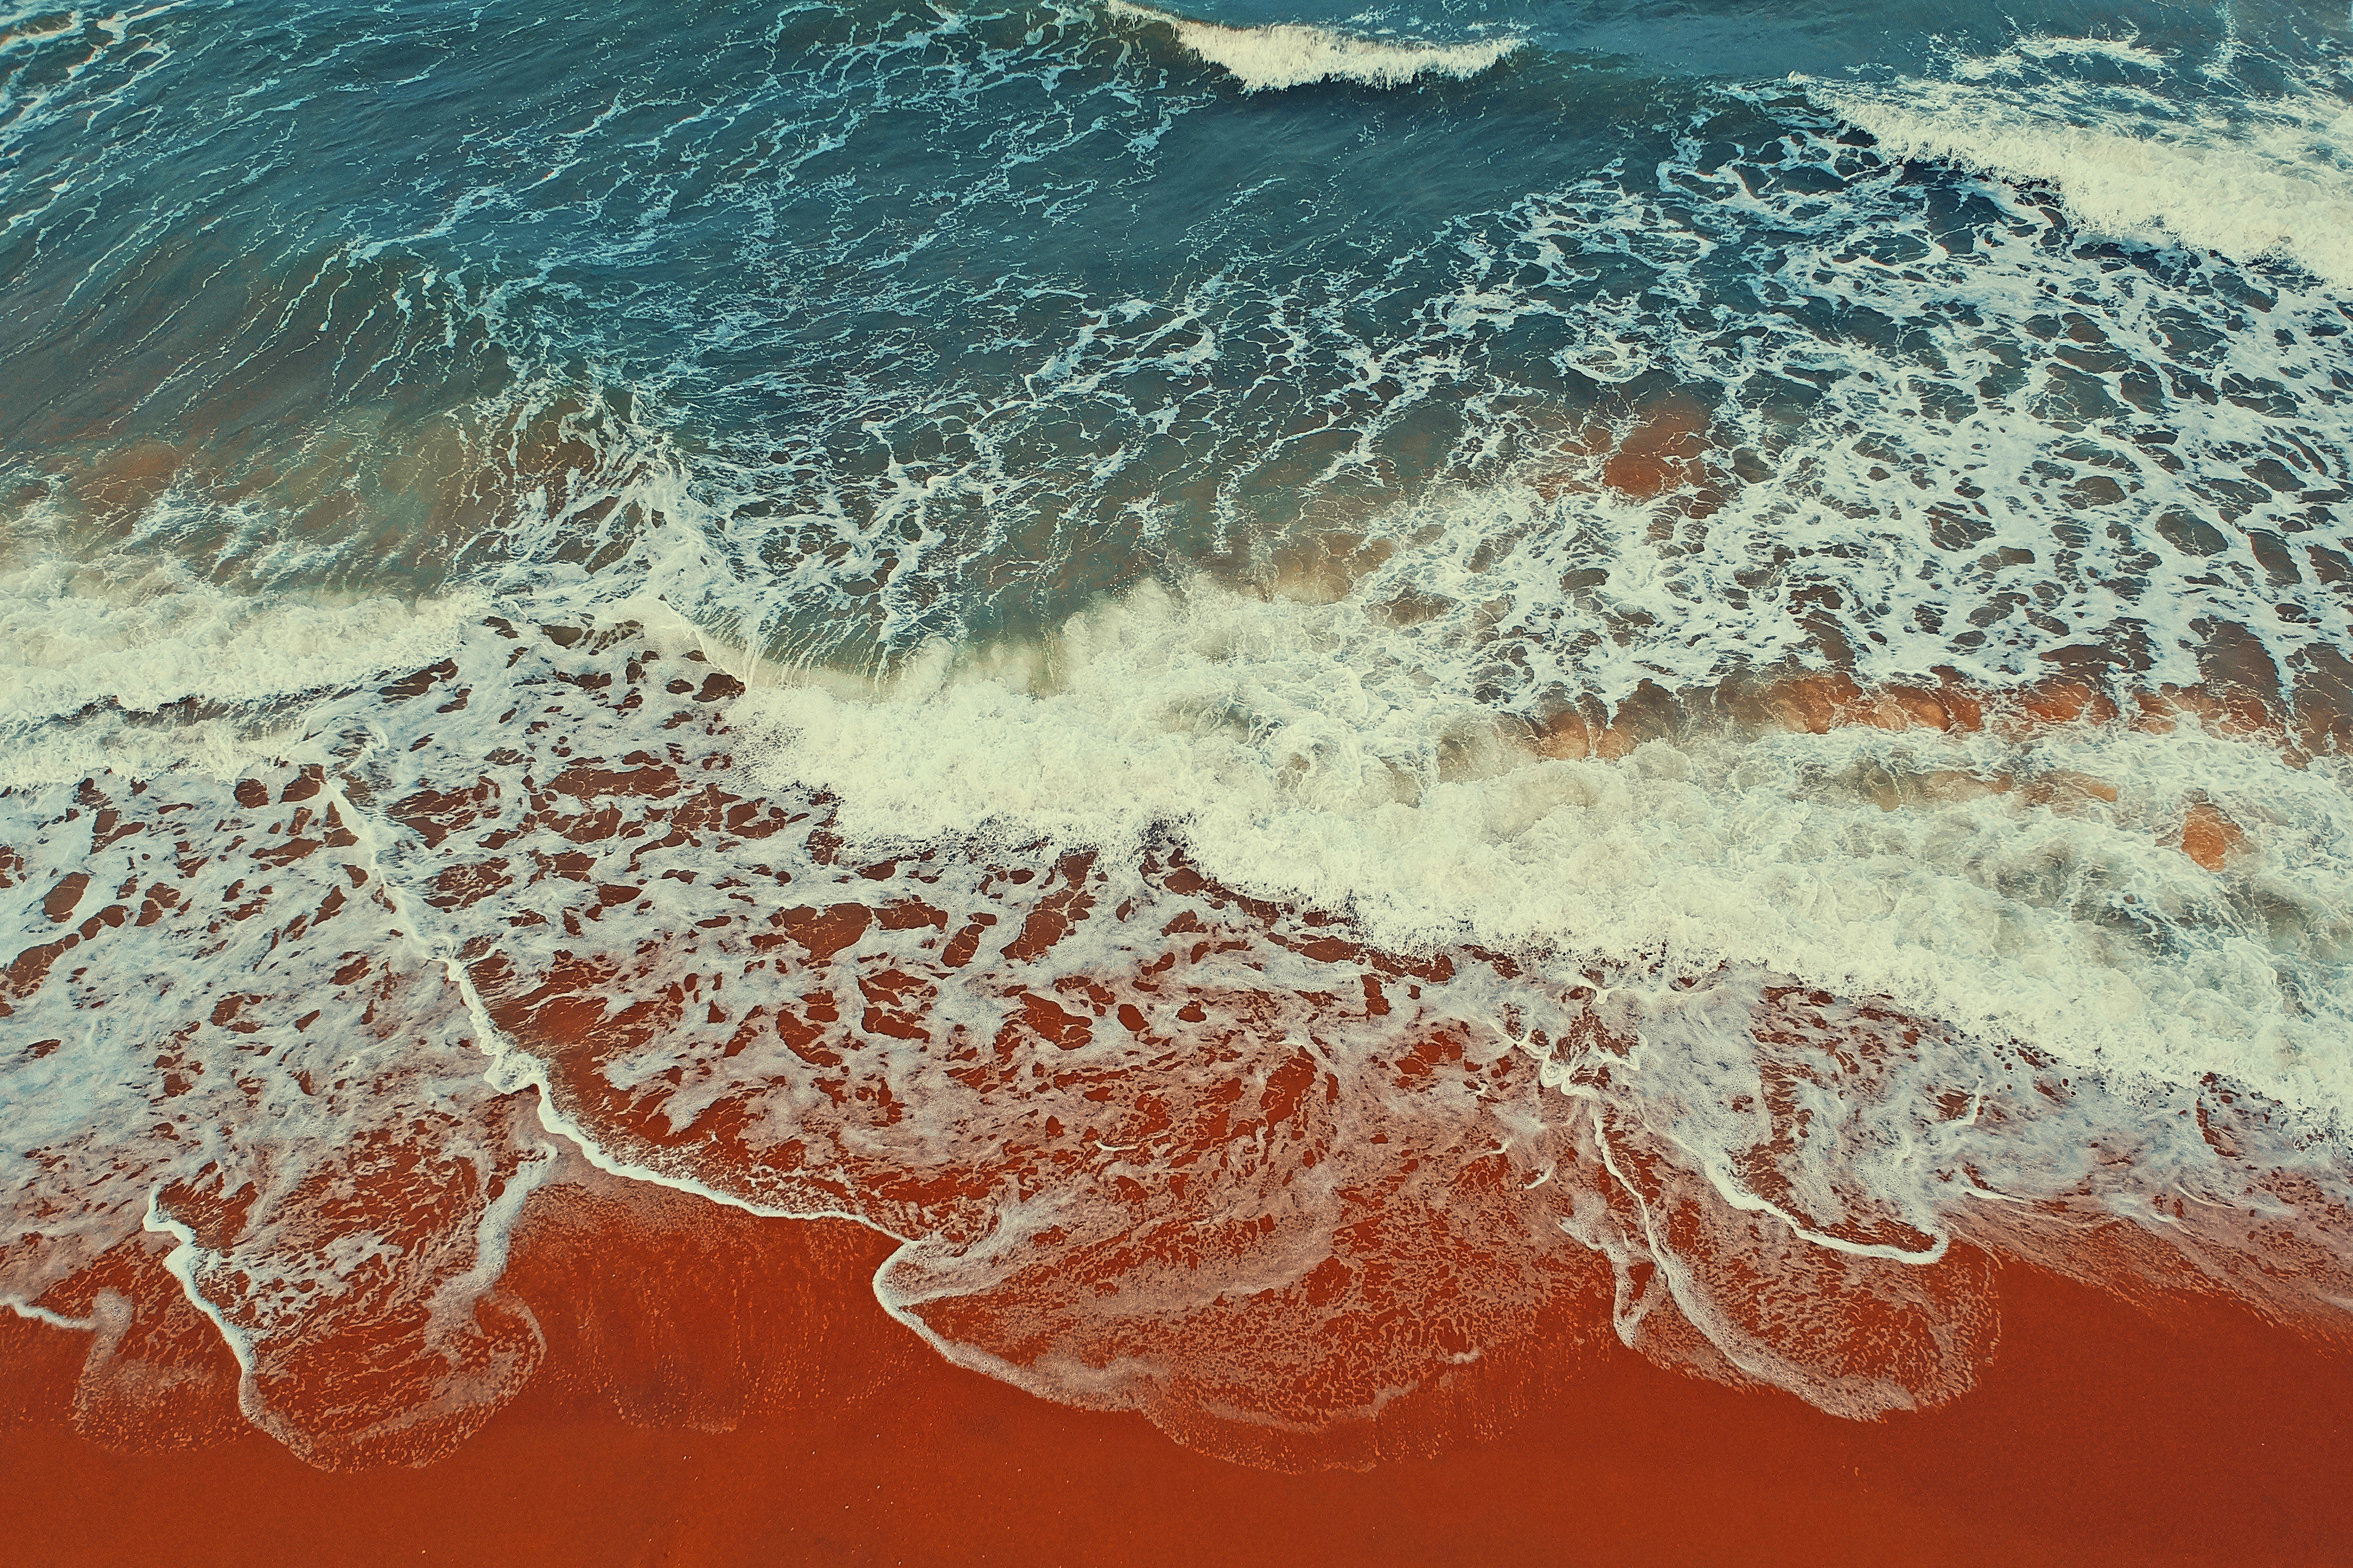
wave, water, wind wave, sea, ocean, photography, geological phenomenon, landscape, tide, coast, rock, sand